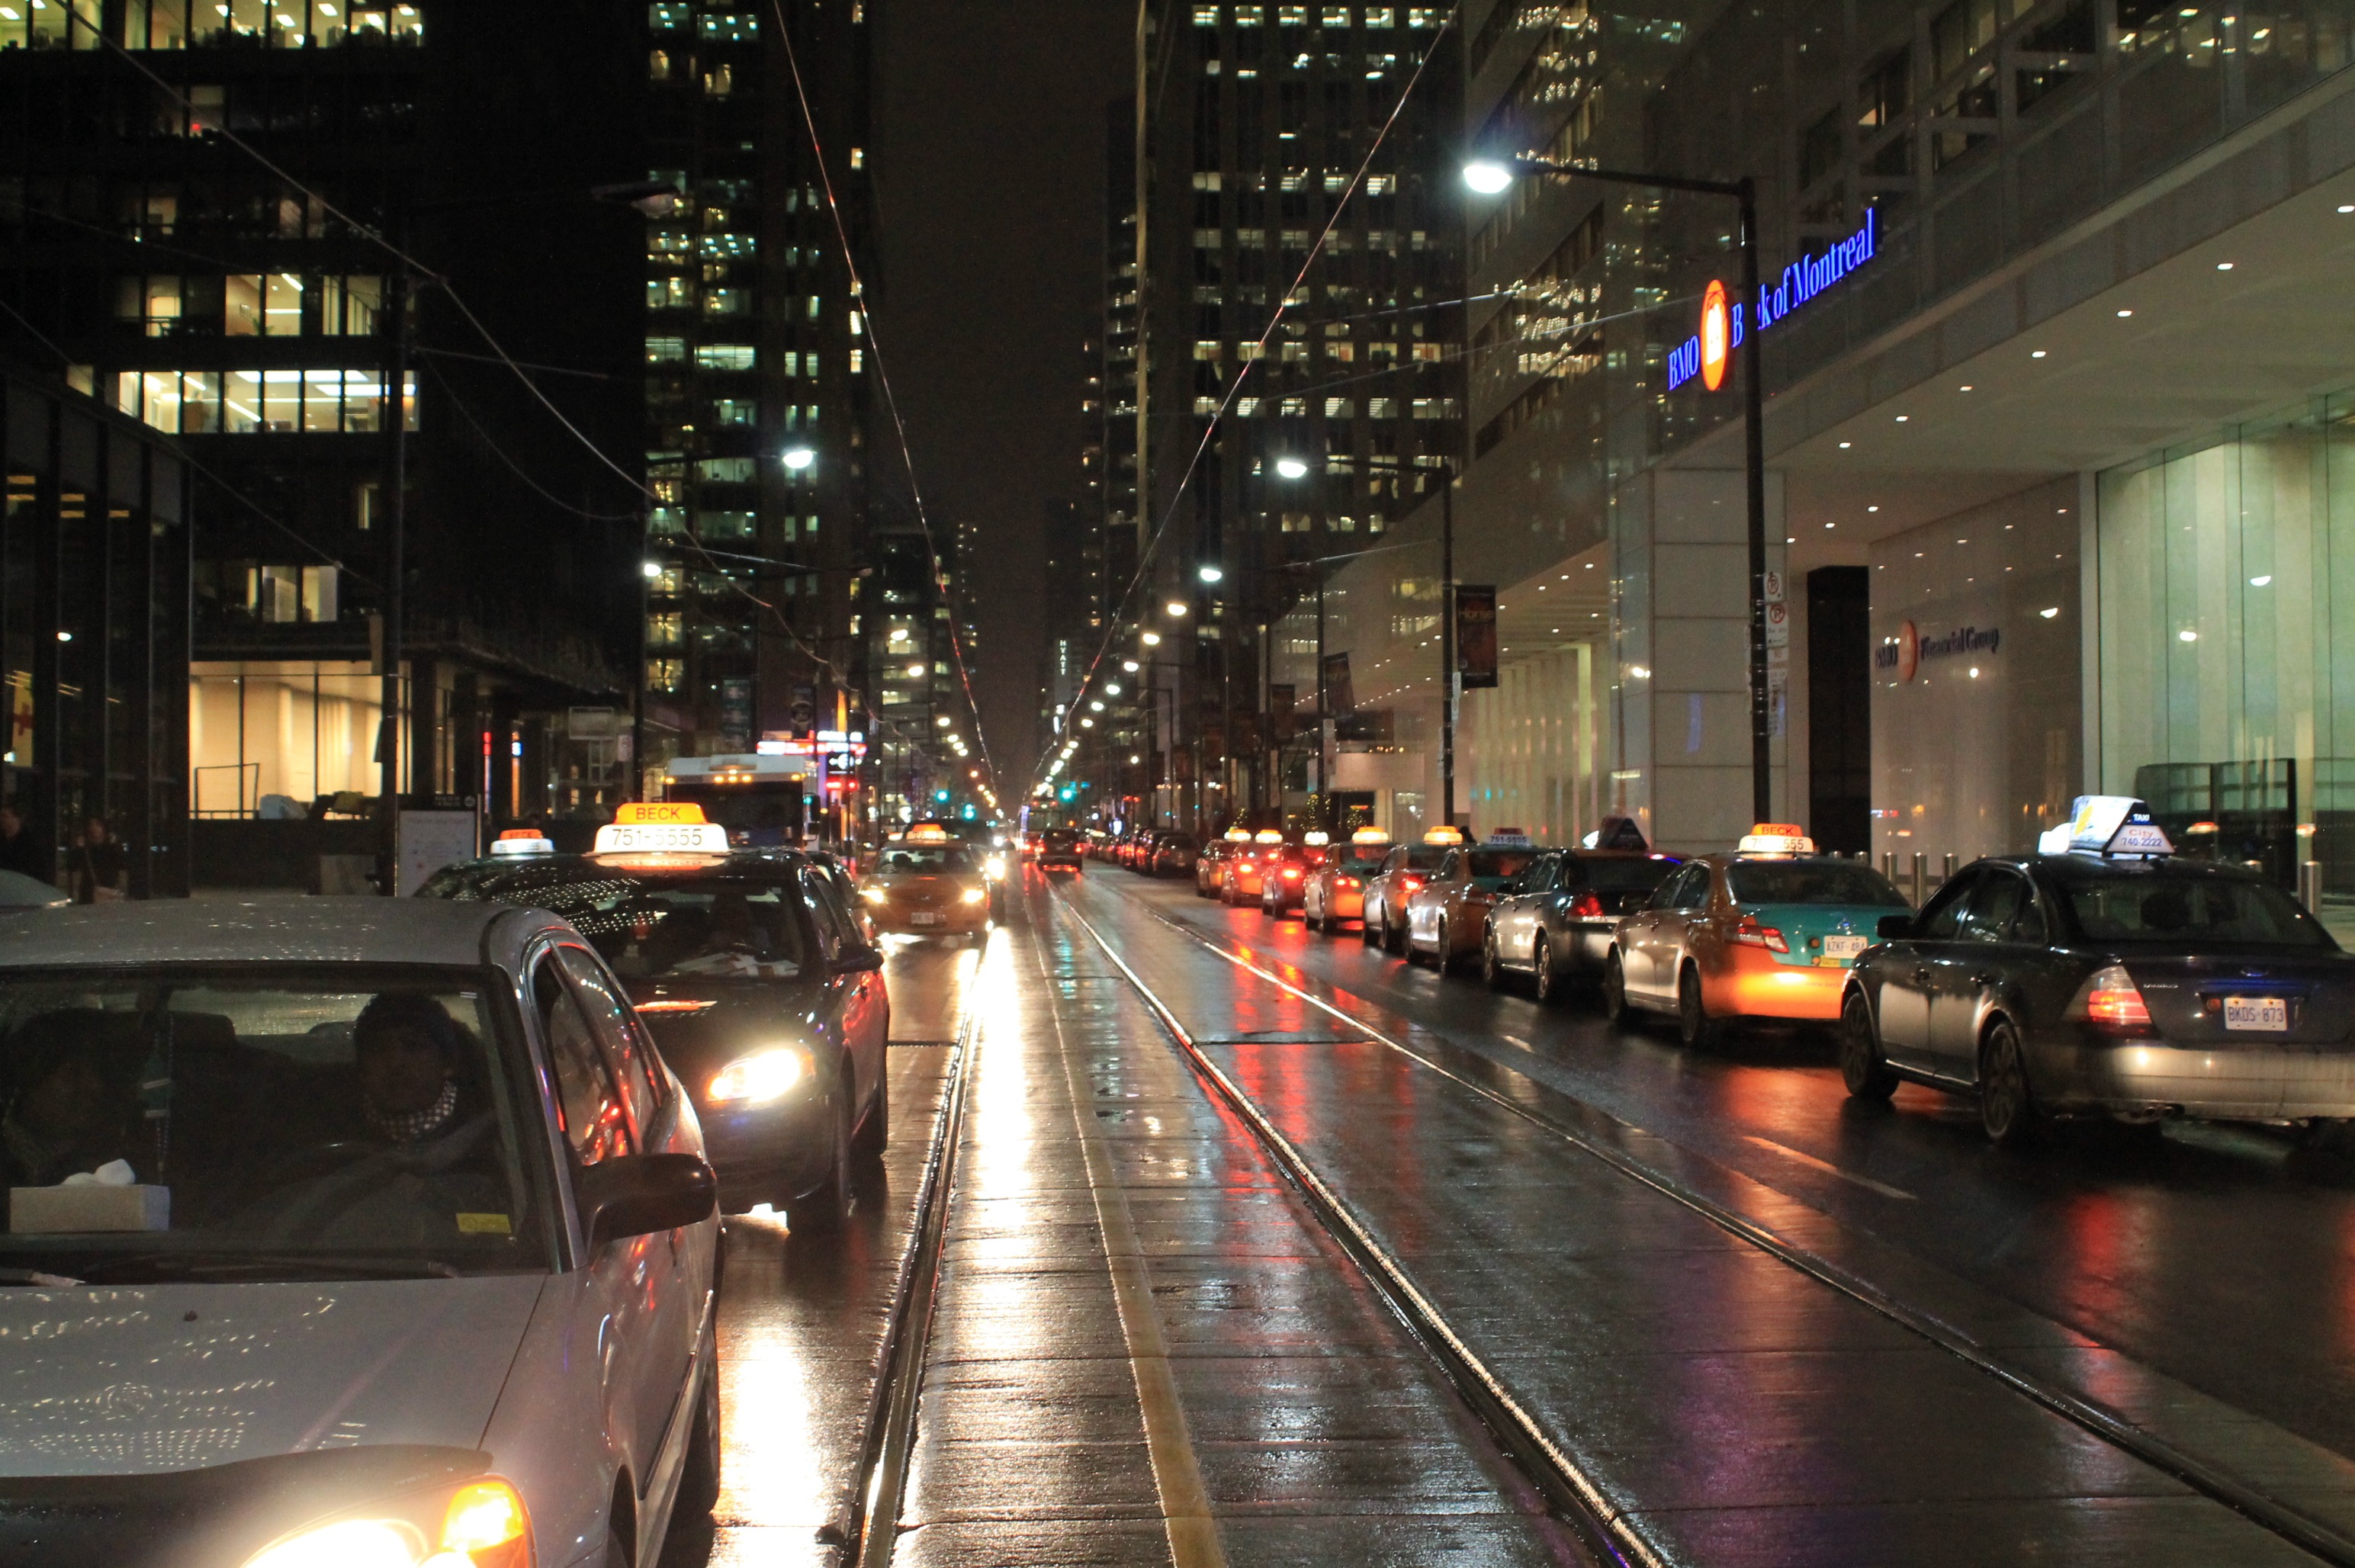
tree, light, road, traffic, street, car, night, city, cityscape, downtown, transport, evening, reflection, vehicle, lane, at night, infrastructure, cars, toronto, metropolis, city at night, city car, urban area, mode of transport, compact car, metropolitan area, luxury vehicle, traffic congestion